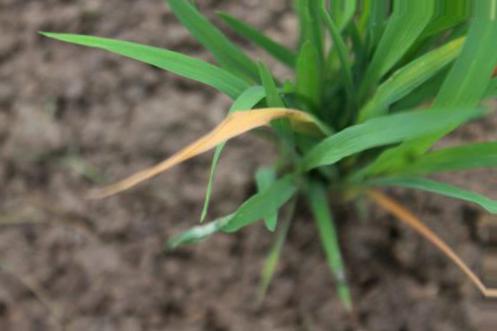
Nhãn: Tungro virus